Payanam (2011 film)

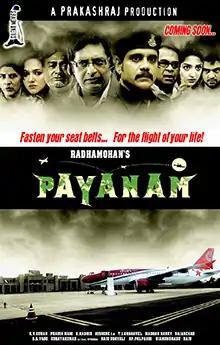
Theatrical release poster

Payanam is a 2011 Indian action thriller film that was written and directed by Radha Mohan. It was simultaneously filmed in the Telugu and Tamil languages, the latter being titled Gaganam. The film's plot is based on a flight hijacking incident. The film stars Nagarjuna, Prakash Raj, Poonam Kaur, Sana Khan, Rishi, Brahmanandam and Thalaivasal Vijay. "Payanam" and "Gaganam" were produced by Raj and Dil Raju, respectively. The film was released on 11 February 2011 to a positive reception.